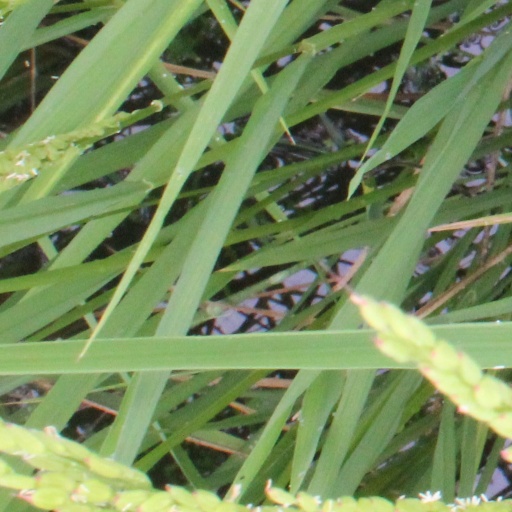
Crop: rice